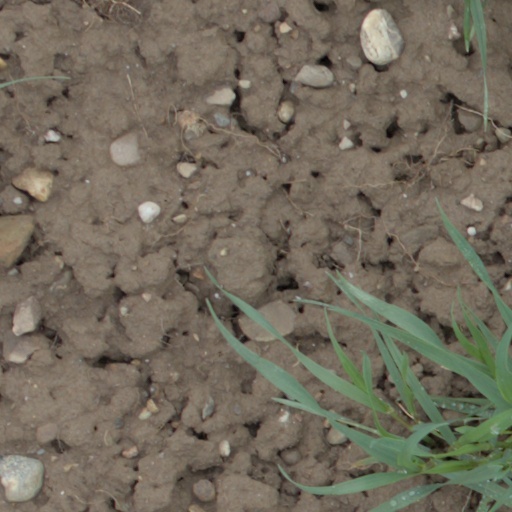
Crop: wheat